Michael Segal

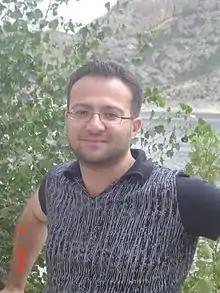
Segal in 2007

Michael Segal (Hebrew: מיכאל סגל; Russian: Михаил Сегал; born 1972 in Kishinev, USSR) is a professor of Communication Systems Engineering at Ben-Gurion University of the Negev, known for his work in ad-hoc and sensor networks.